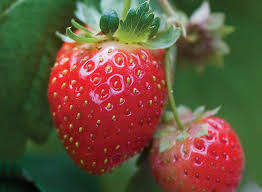
Label: Strawberry